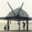
Label: airplane